Chitrapur Math

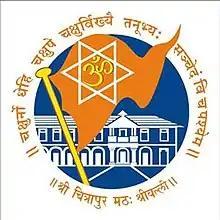
Shri Chitrapur Math Logo

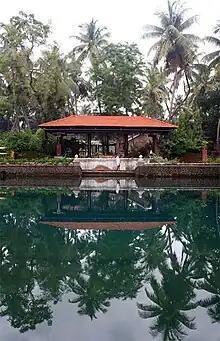
Sarovar

Swami Parijnanashram I is believed to have been a direct avatar of Shiva himself and he came down from somewhere in the North (probably Varanasi). Not many details are known about this Swami, since record-keeping within the "math" started in about 1722.